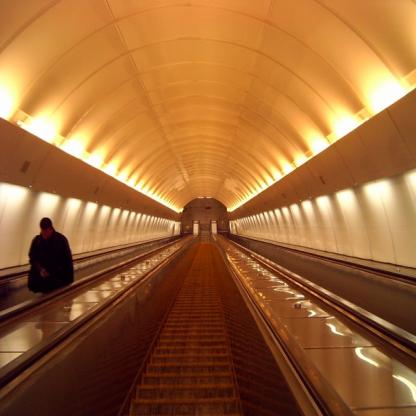
Scene: Indoor